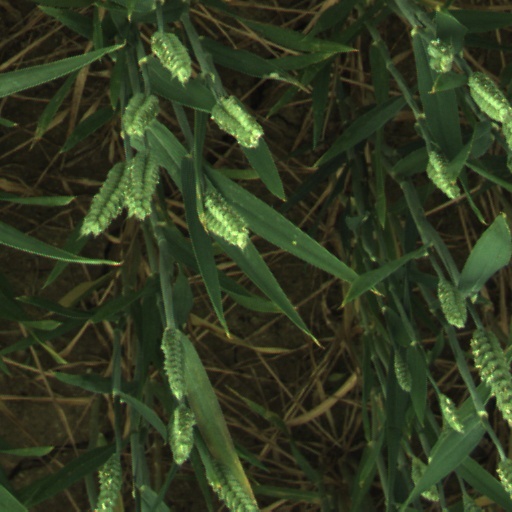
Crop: wheat